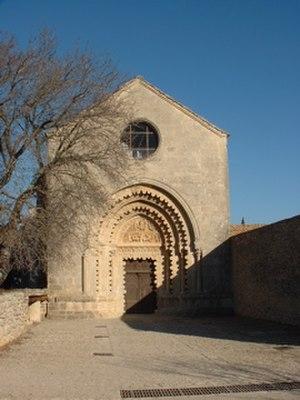
Ganagobie (Alpes-de-Haute-Provence, France) L'église Notre-Dame (XIIe siècle) du prieuré de Ganagobie. Portail roman surmonté d'un oculus Description de l'image
Ganagobie est une commune française, située dans le département des Alpes-de-Haute-Provence en région Provence-Alpes-Côte d'Azur et connue principalement par son abbaye.